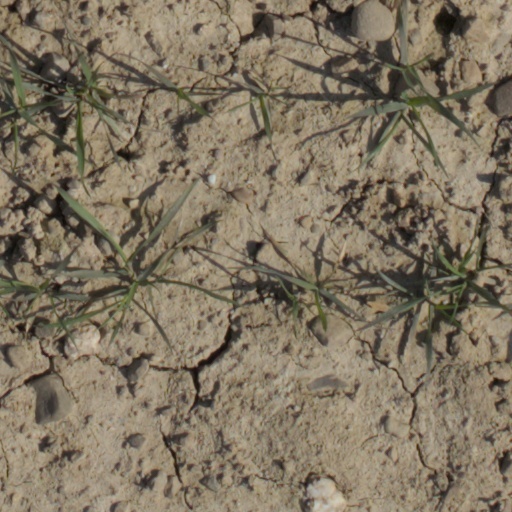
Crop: wheat